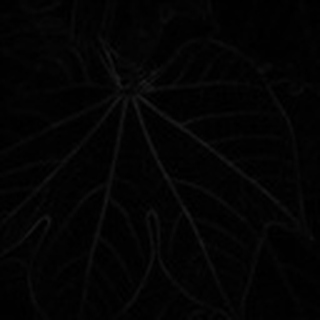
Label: healthy_cotton